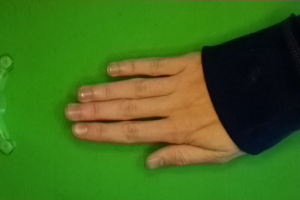
Label: paper